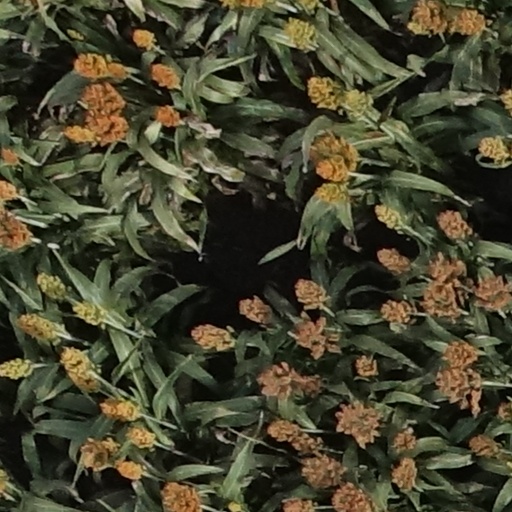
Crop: sorghum